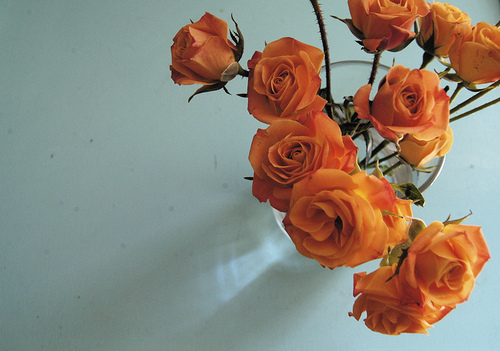
Flower: rose